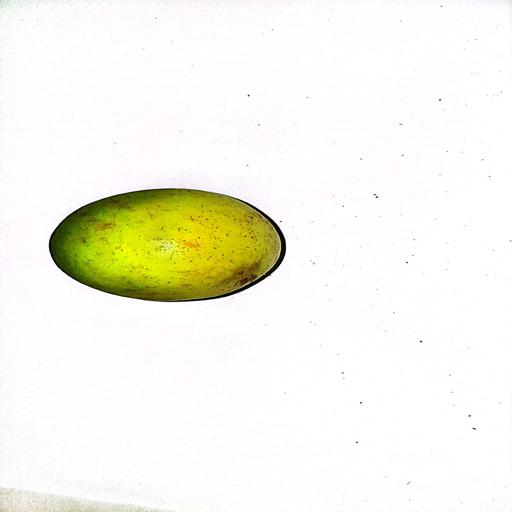
Label: healthy